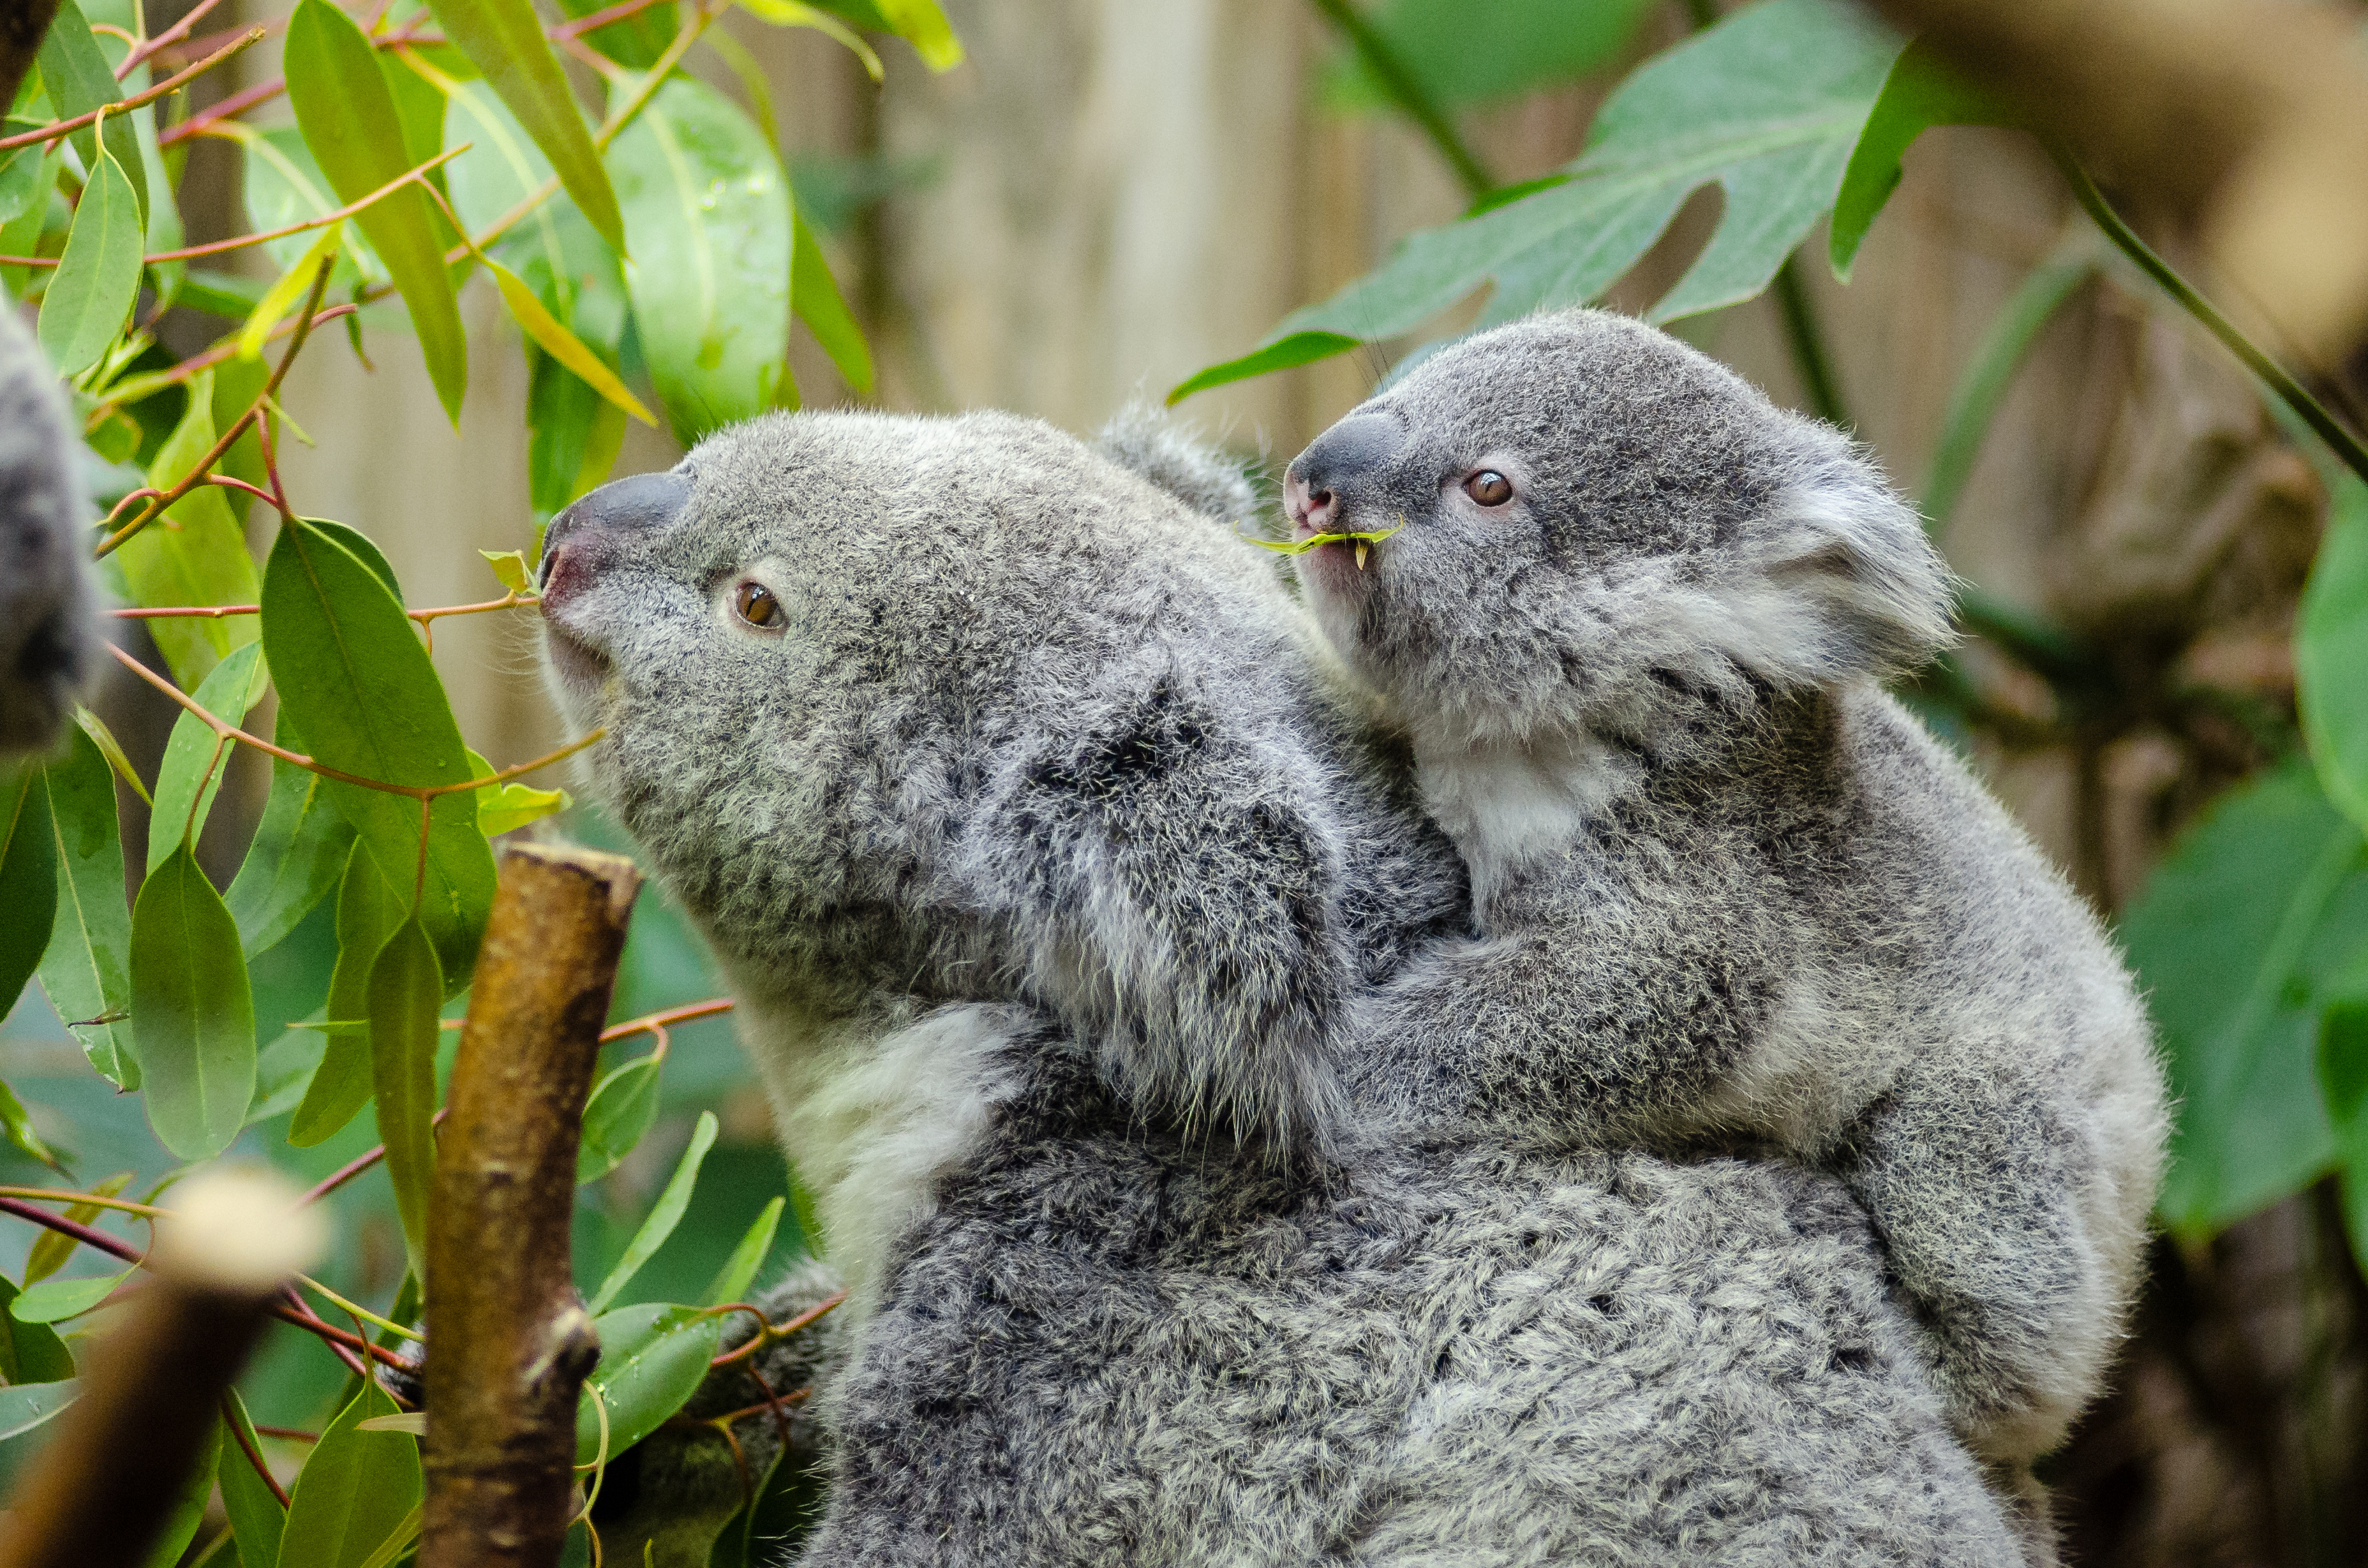
nature, branch, wildlife, mammal, fauna, vertebrate, koala, marsupial